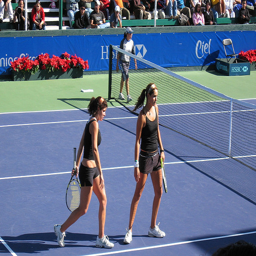
A women's doubles pair stands on a tennis court.
Ladies with rackets walking on a tennis court.
Two female tennis players with rackets on a tennis court
Two women with tennis rackets on a tennis court.
Two girls stand on a blue tennis court.